Sony Dream Machine

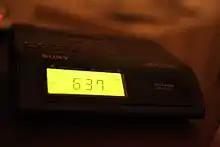
Sony Dream Machine alarm clock, with trademark "dream bar" snooze button

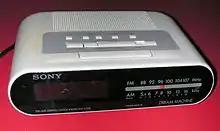
Sony Dream Machine ICF C242

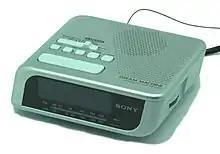
Sony Dream Machine ICF C205

Sony Dream Machine was Sony's long-running line of clock radios. The line was introduced in the early 1960s and ran until the early 2010's.